Canterbury–York dispute

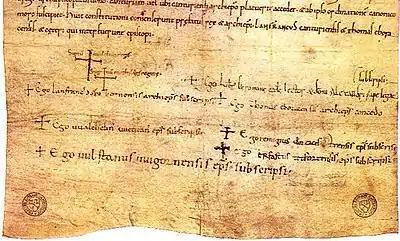
The bottom of the Accord of Winchester, showing Lanfranc's signature.

The dispute began under Lanfranc, who demanded oaths of obedience from not just the traditional suffragan bishops of Canterbury but also from the archbishop of York. This happened shortly after Lanfranc's own consecration, when King William I of England then proposed that Lanfranc consecrate the new archbishop of York, Thomas of Bayeux. Lanfranc demanded that Thomas swear to obey Lanfranc as Thomas' primate before the consecration could take place, and Thomas refused, but he eventually gave way, and made a profession. However, the exact form that this oath took was disputed, with Canterbury claiming it was without conditions, and York claiming that it was only a personal submission to Lanfranc, and did not involve the actual offices of Canterbury and York. When both Thomas and Lanfranc visited Rome in 1071, Thomas brought up the primacy issue again, and for good measure tacked on a claim to three of Canterbury's suffragan dioceses, Lichfield, Dorchester, and Worcester. Pope Alexander II sent the issue back to England, to be settled at a council convened by the papal legate. This council took place at Winchester in April 1072, and Lanfranc was victorious on both the primacy issue as well as the dioceses. The victory was drawn up in the Accord of Winchester, to which those present affixed their names. However, papal confirmation of the decision did not extend to Lanfranc's successors, and in fact was never a complete confirmation of the rulings of the council. Lanfranc enjoyed the support of King William I at this council. Thomas was compensated with authority over the Scottish bishops, which was an attempt to give York enough suffragans to allow the archbishops of York to be consecrated without the help of Canterbury. An archiepiscopal consecration required three bishops, and after York's claims to Lichfield, Dorchester, and Worcester were denied, York only had one suffragan, the Diocese of Durham.